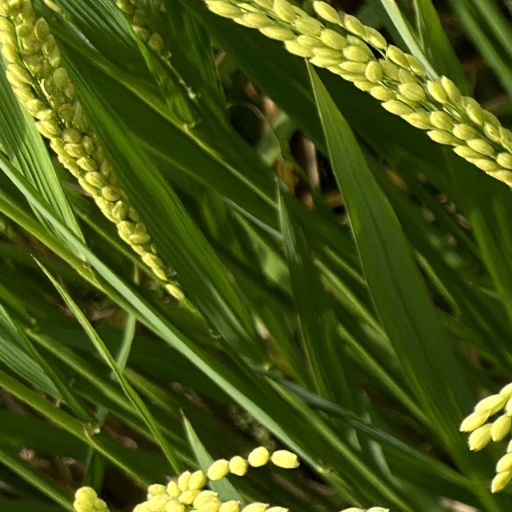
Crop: rice